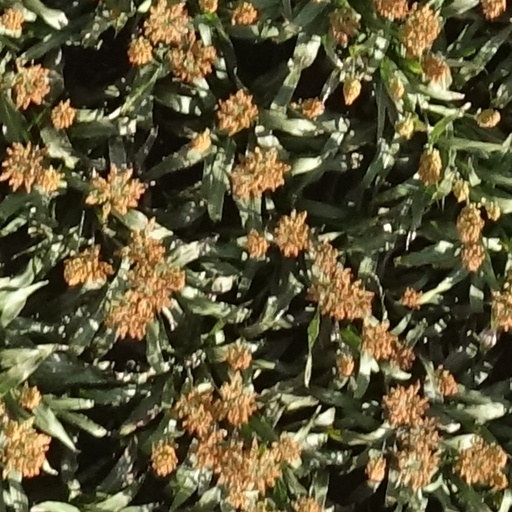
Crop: sorghum